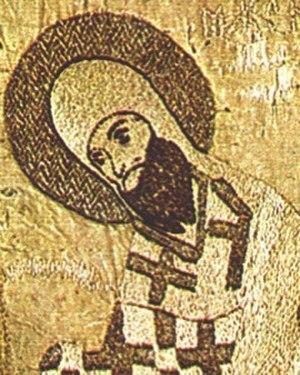
Maxime de Kiev était un moine et un métropolite d'origine grecque mort en 1305. Il devint métropolite de Kiev et primat de toute l'Église russe en 1283.